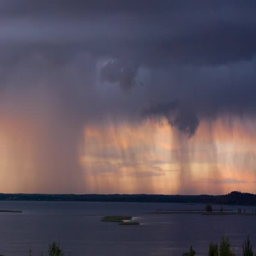
thunderstorm with heavy rain over the lake